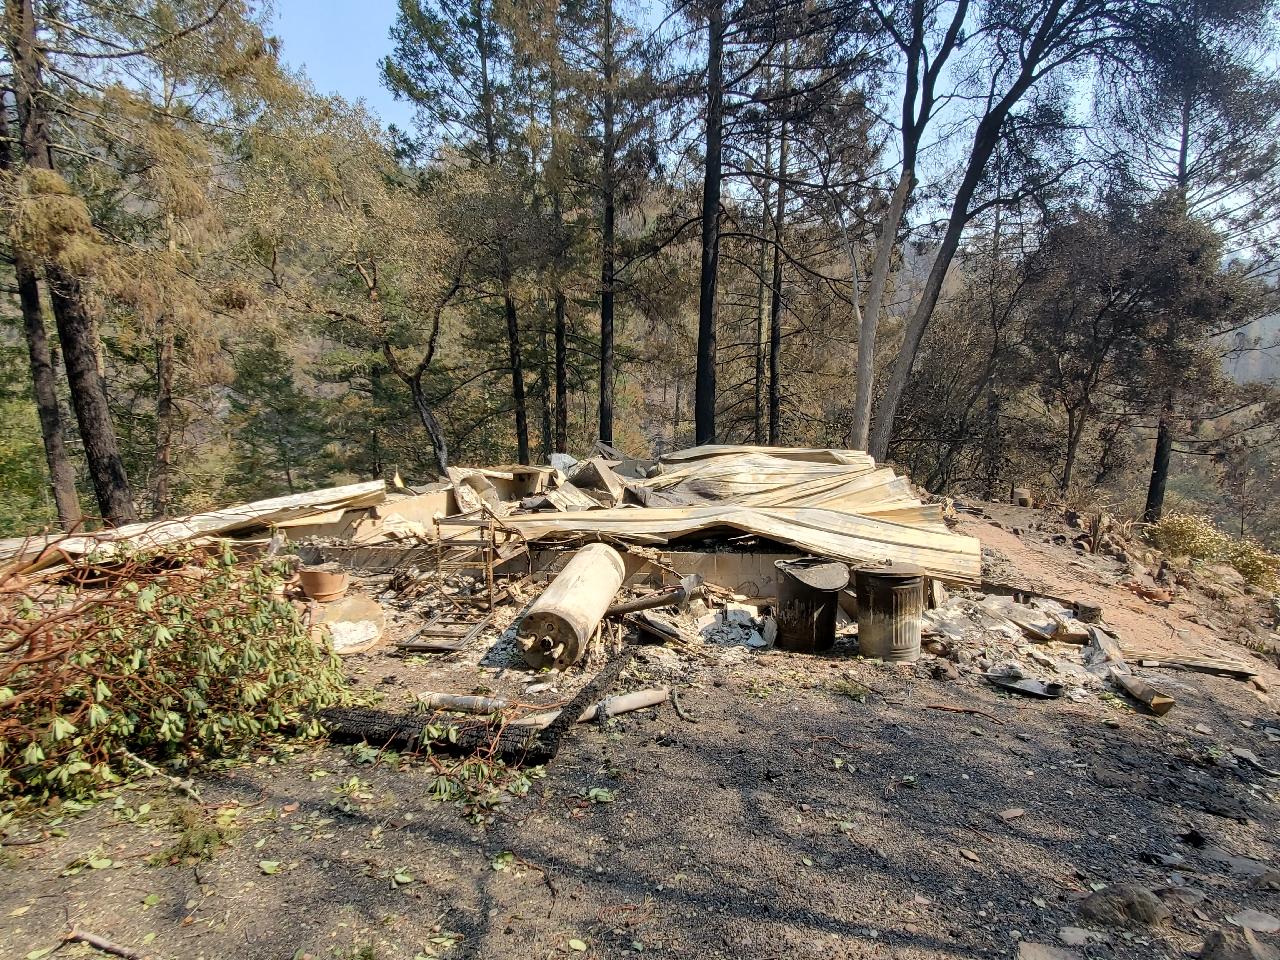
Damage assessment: destroyed